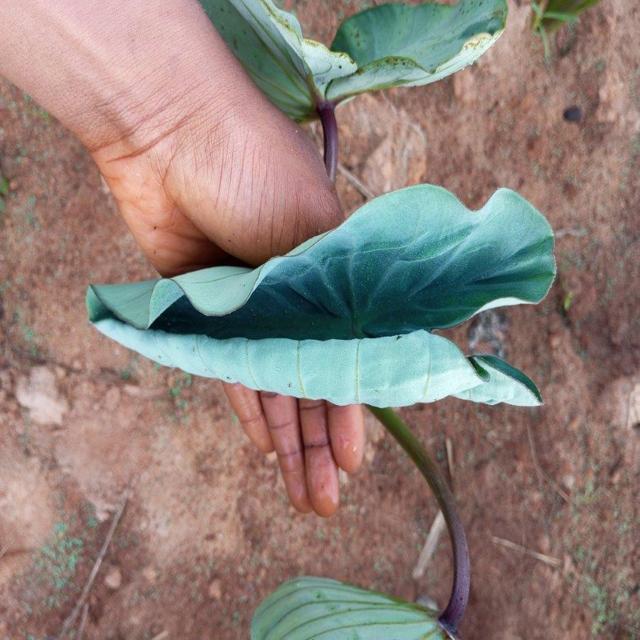
Label: Healthy